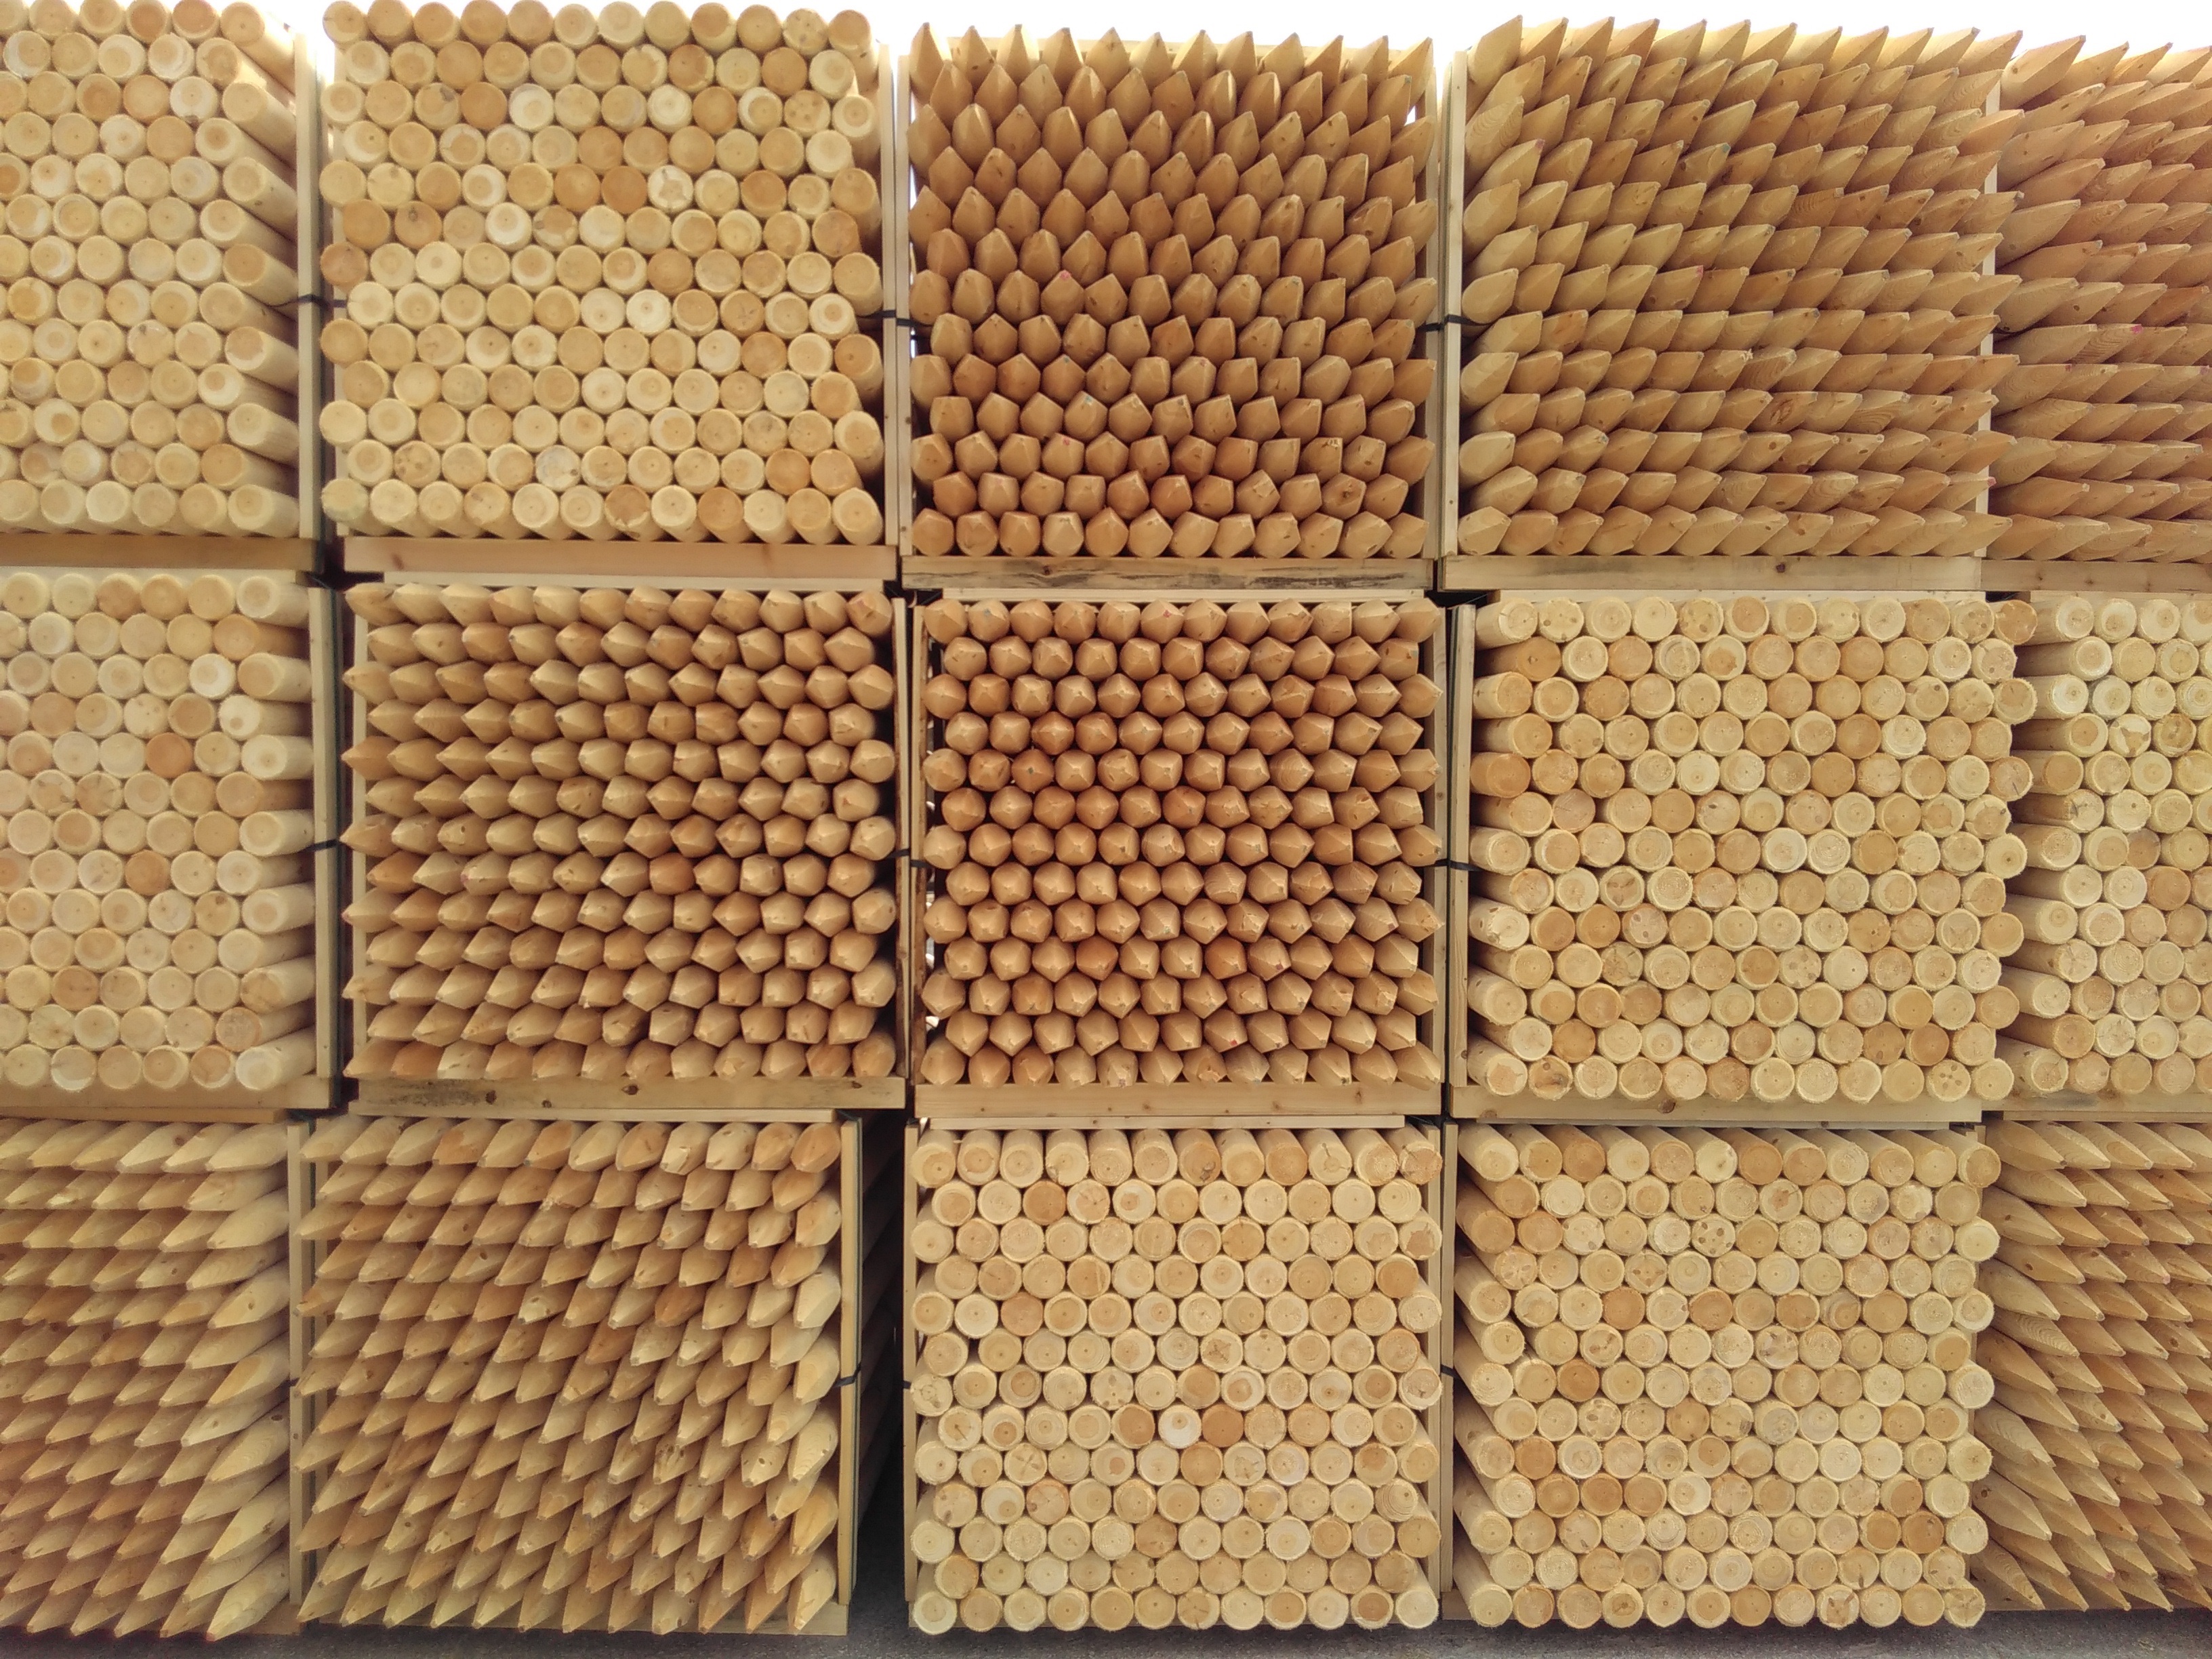
fence, wood, floor, wall, pattern, industrial, tile, brick, material, storage, art, mosaic, stock, brickwork, sticks, flooring, grass family